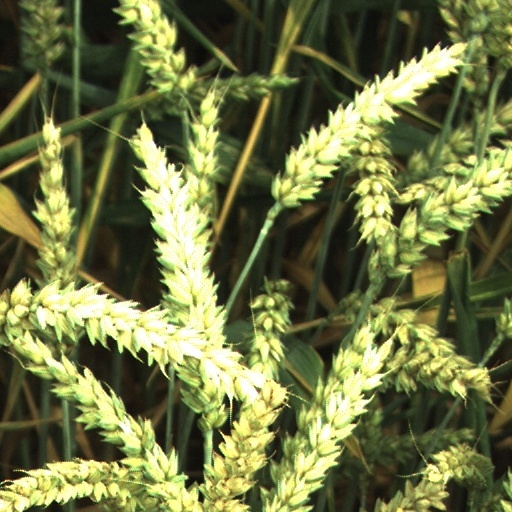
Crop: wheat